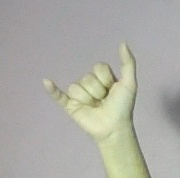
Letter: ya